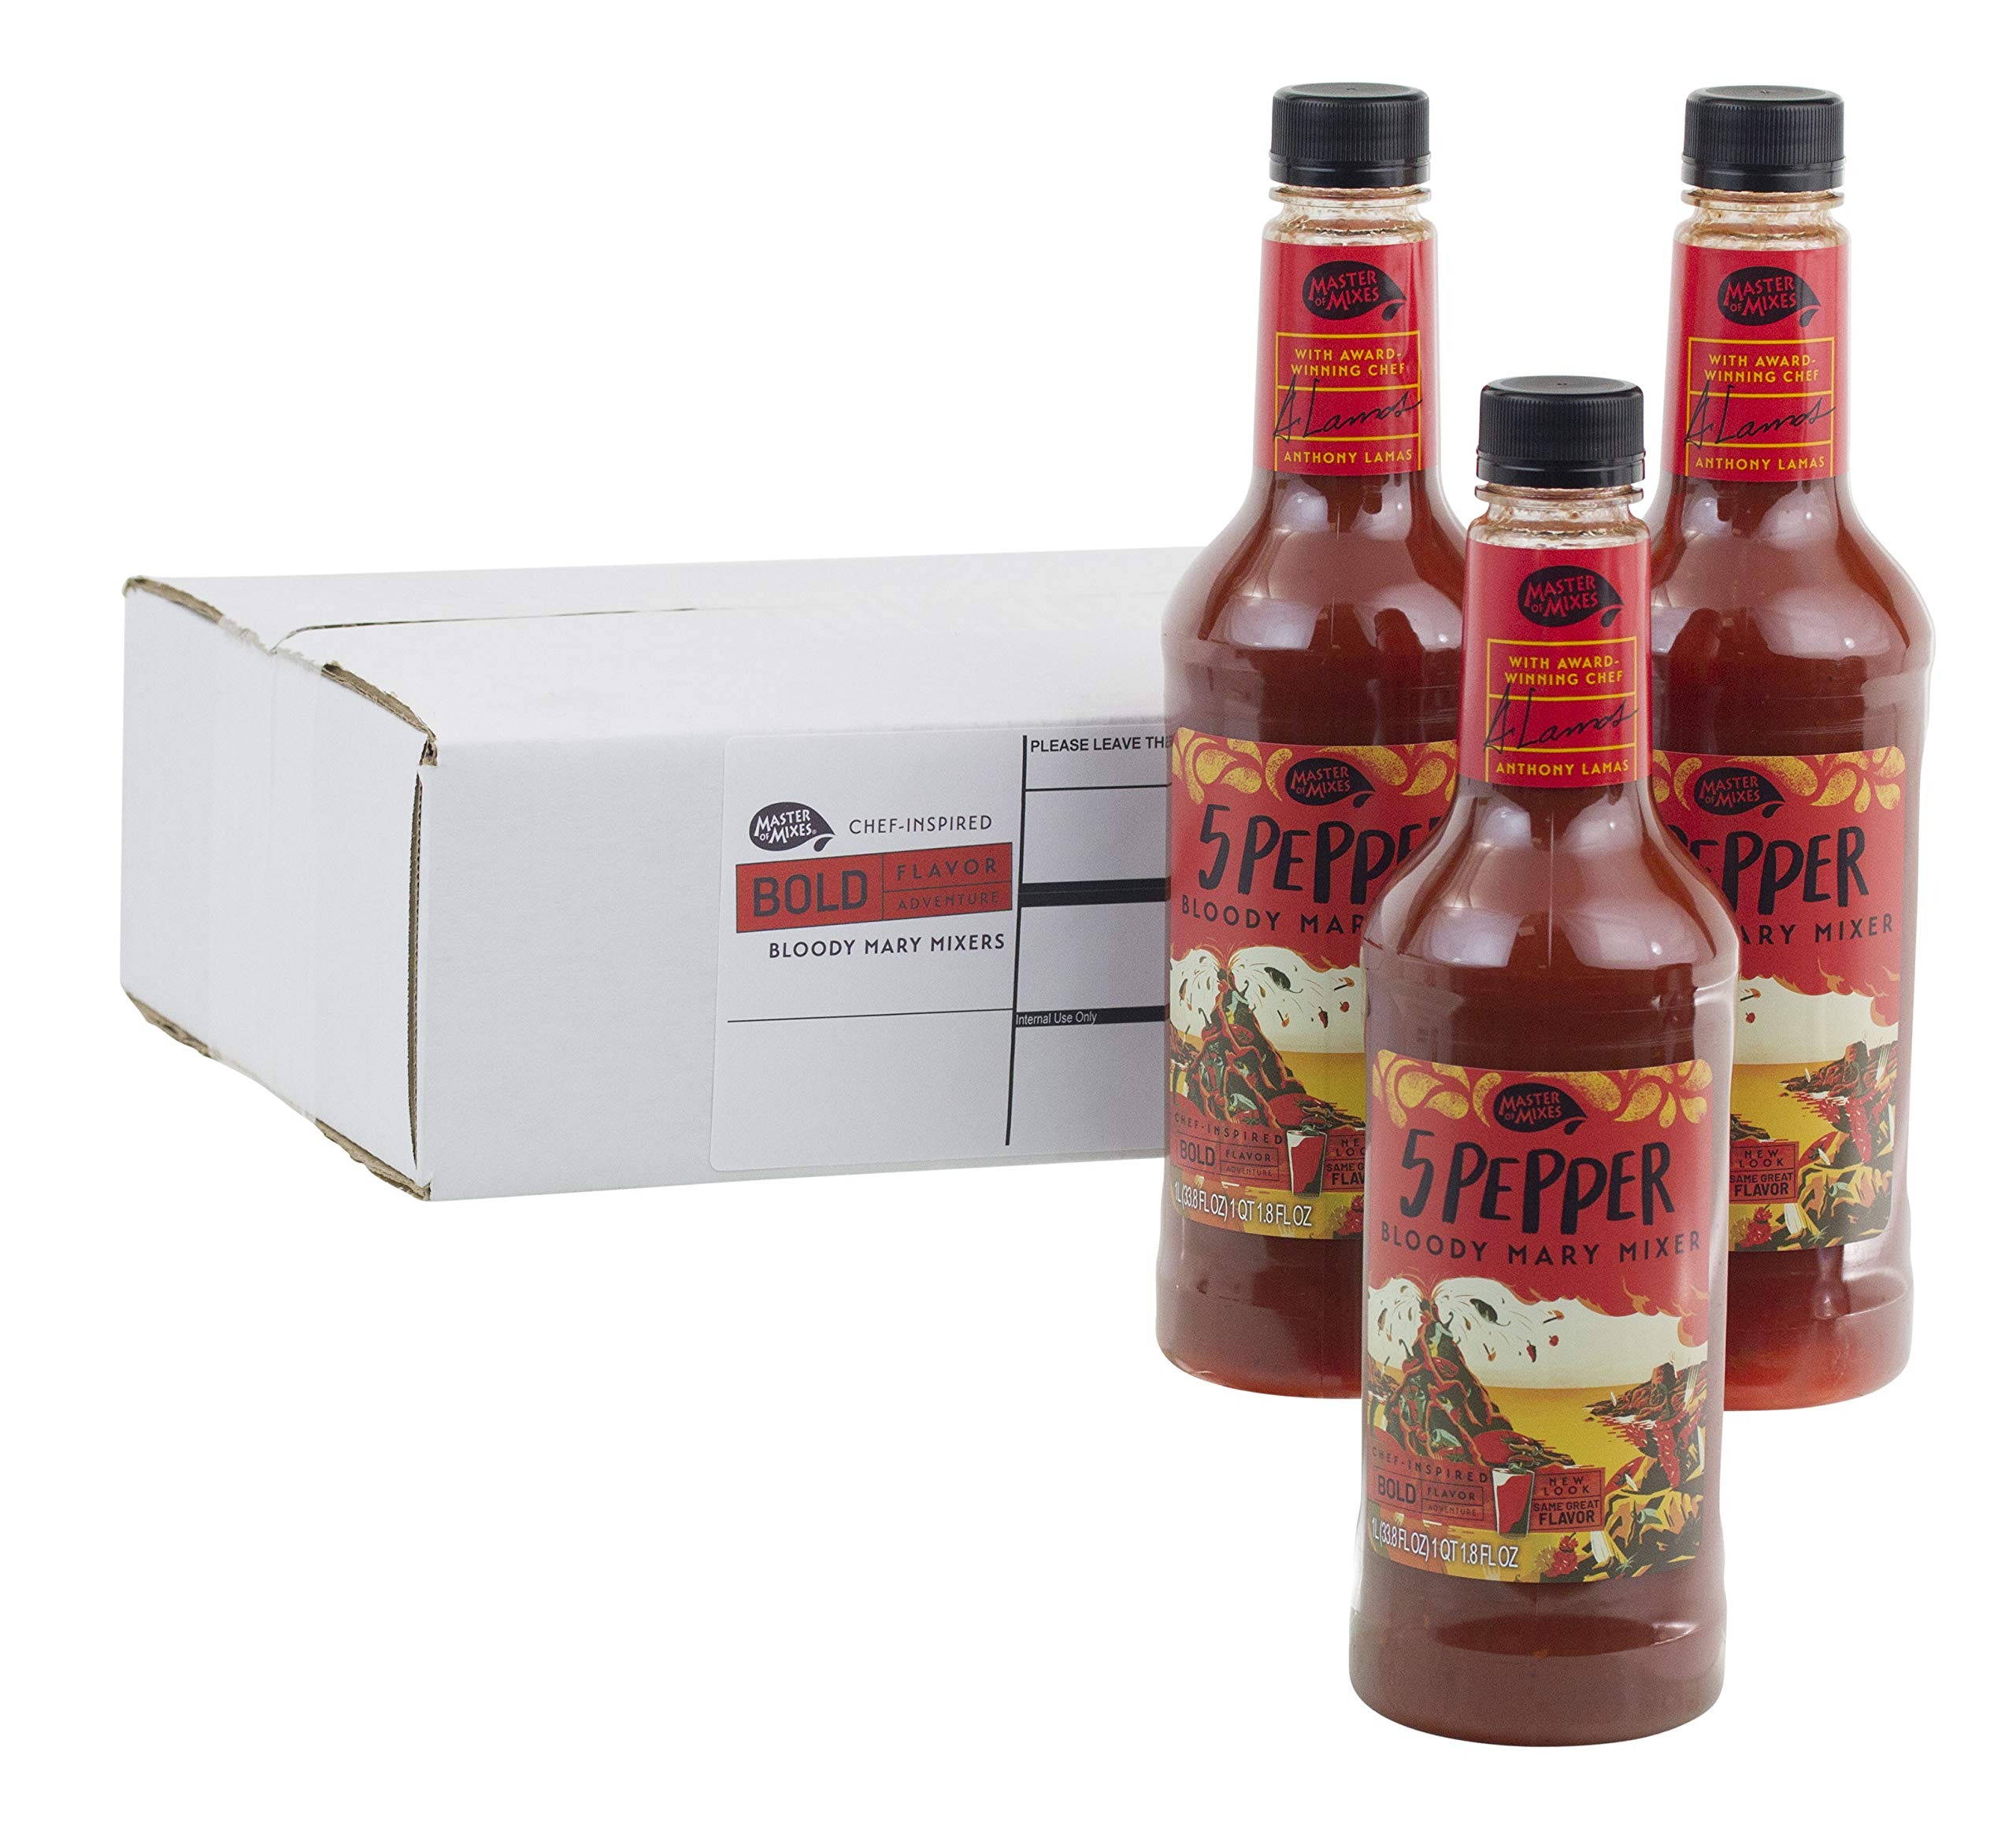
Item Name: Master of Mixes 5 Pepper Extra Spicy Bloody Mary Drink Mix, Ready to Use, 33.8 Fl Oz (Pack of 3)
Bullet Point 1: ELEVATE YOUR SPIRITS: A unique blend of 5 savory peppers (Jalapeno Pepper, De Arbol Chili Pepper, Habanero Pepper, Chipotle Pepper, and Ancho Chili Pepper) with pure lemon juice and juice from vine ripened tomatoes
Bullet Point 2: JUST ADD ALCOHOL: Combine 1 1/4 oz. of vodka with 4 oz. of 5 Pepper Extra Spicy Bloody Mary Drink Mix. Stir and garnish with celery stalk, lime and/or cucumber
Bullet Point 3: HOWEVER YOU WANT IT: The perfect spicy bloody mary everytime! Simply add vodka and garnish
Bullet Point 4: TRUSTED PRODUCT: Gluten-free and dairy-free
Bullet Point 5: PERFECTLY PACKAGED: Includes 3 - 1 liter bottles (33.8 fl oz.) boxed for safe shipping
Value: 101.4
Unit: Fl Oz

Price: 6.69